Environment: lab
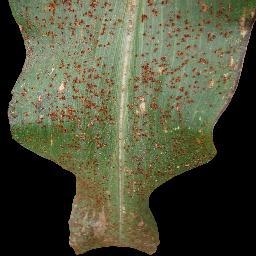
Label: common_rust